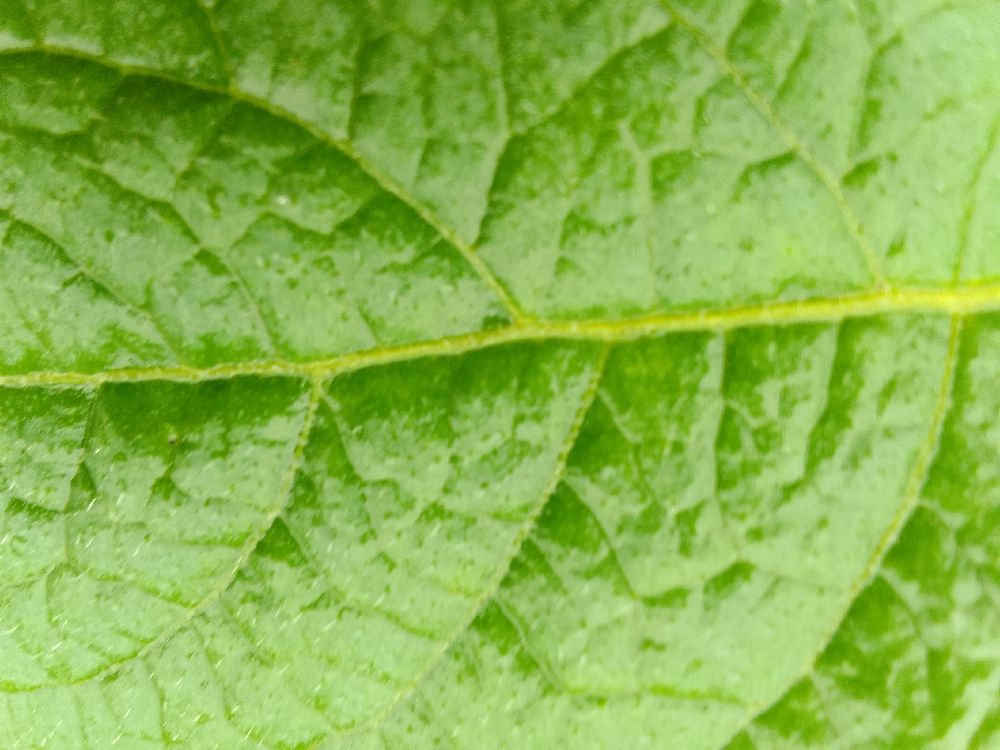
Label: Healthy